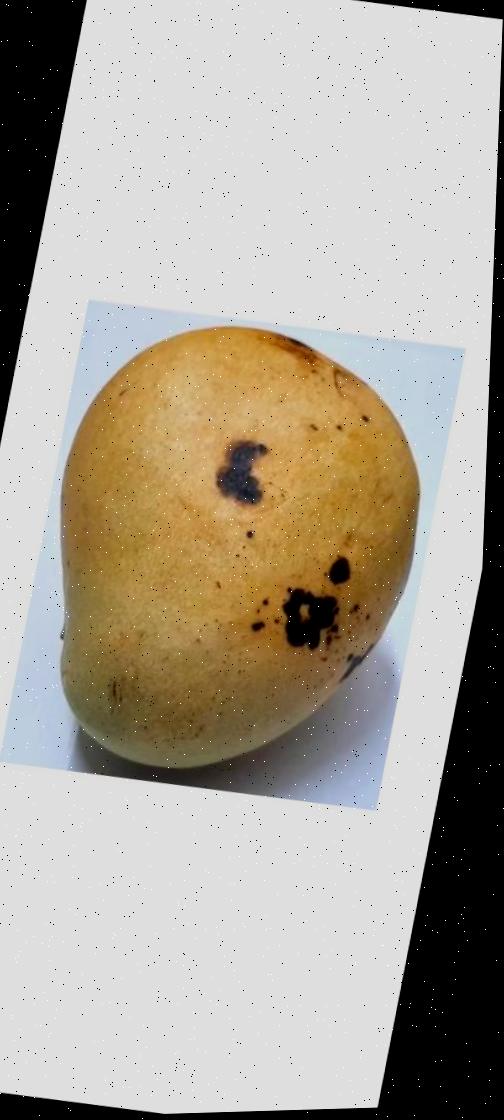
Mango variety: Bari-11